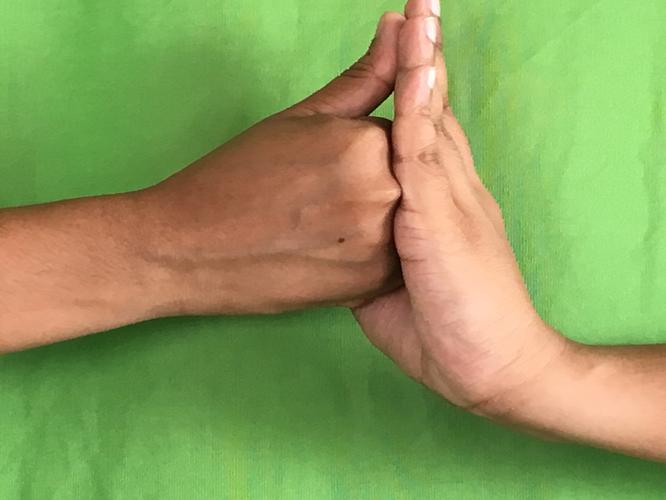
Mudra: Shanka
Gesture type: double_hand